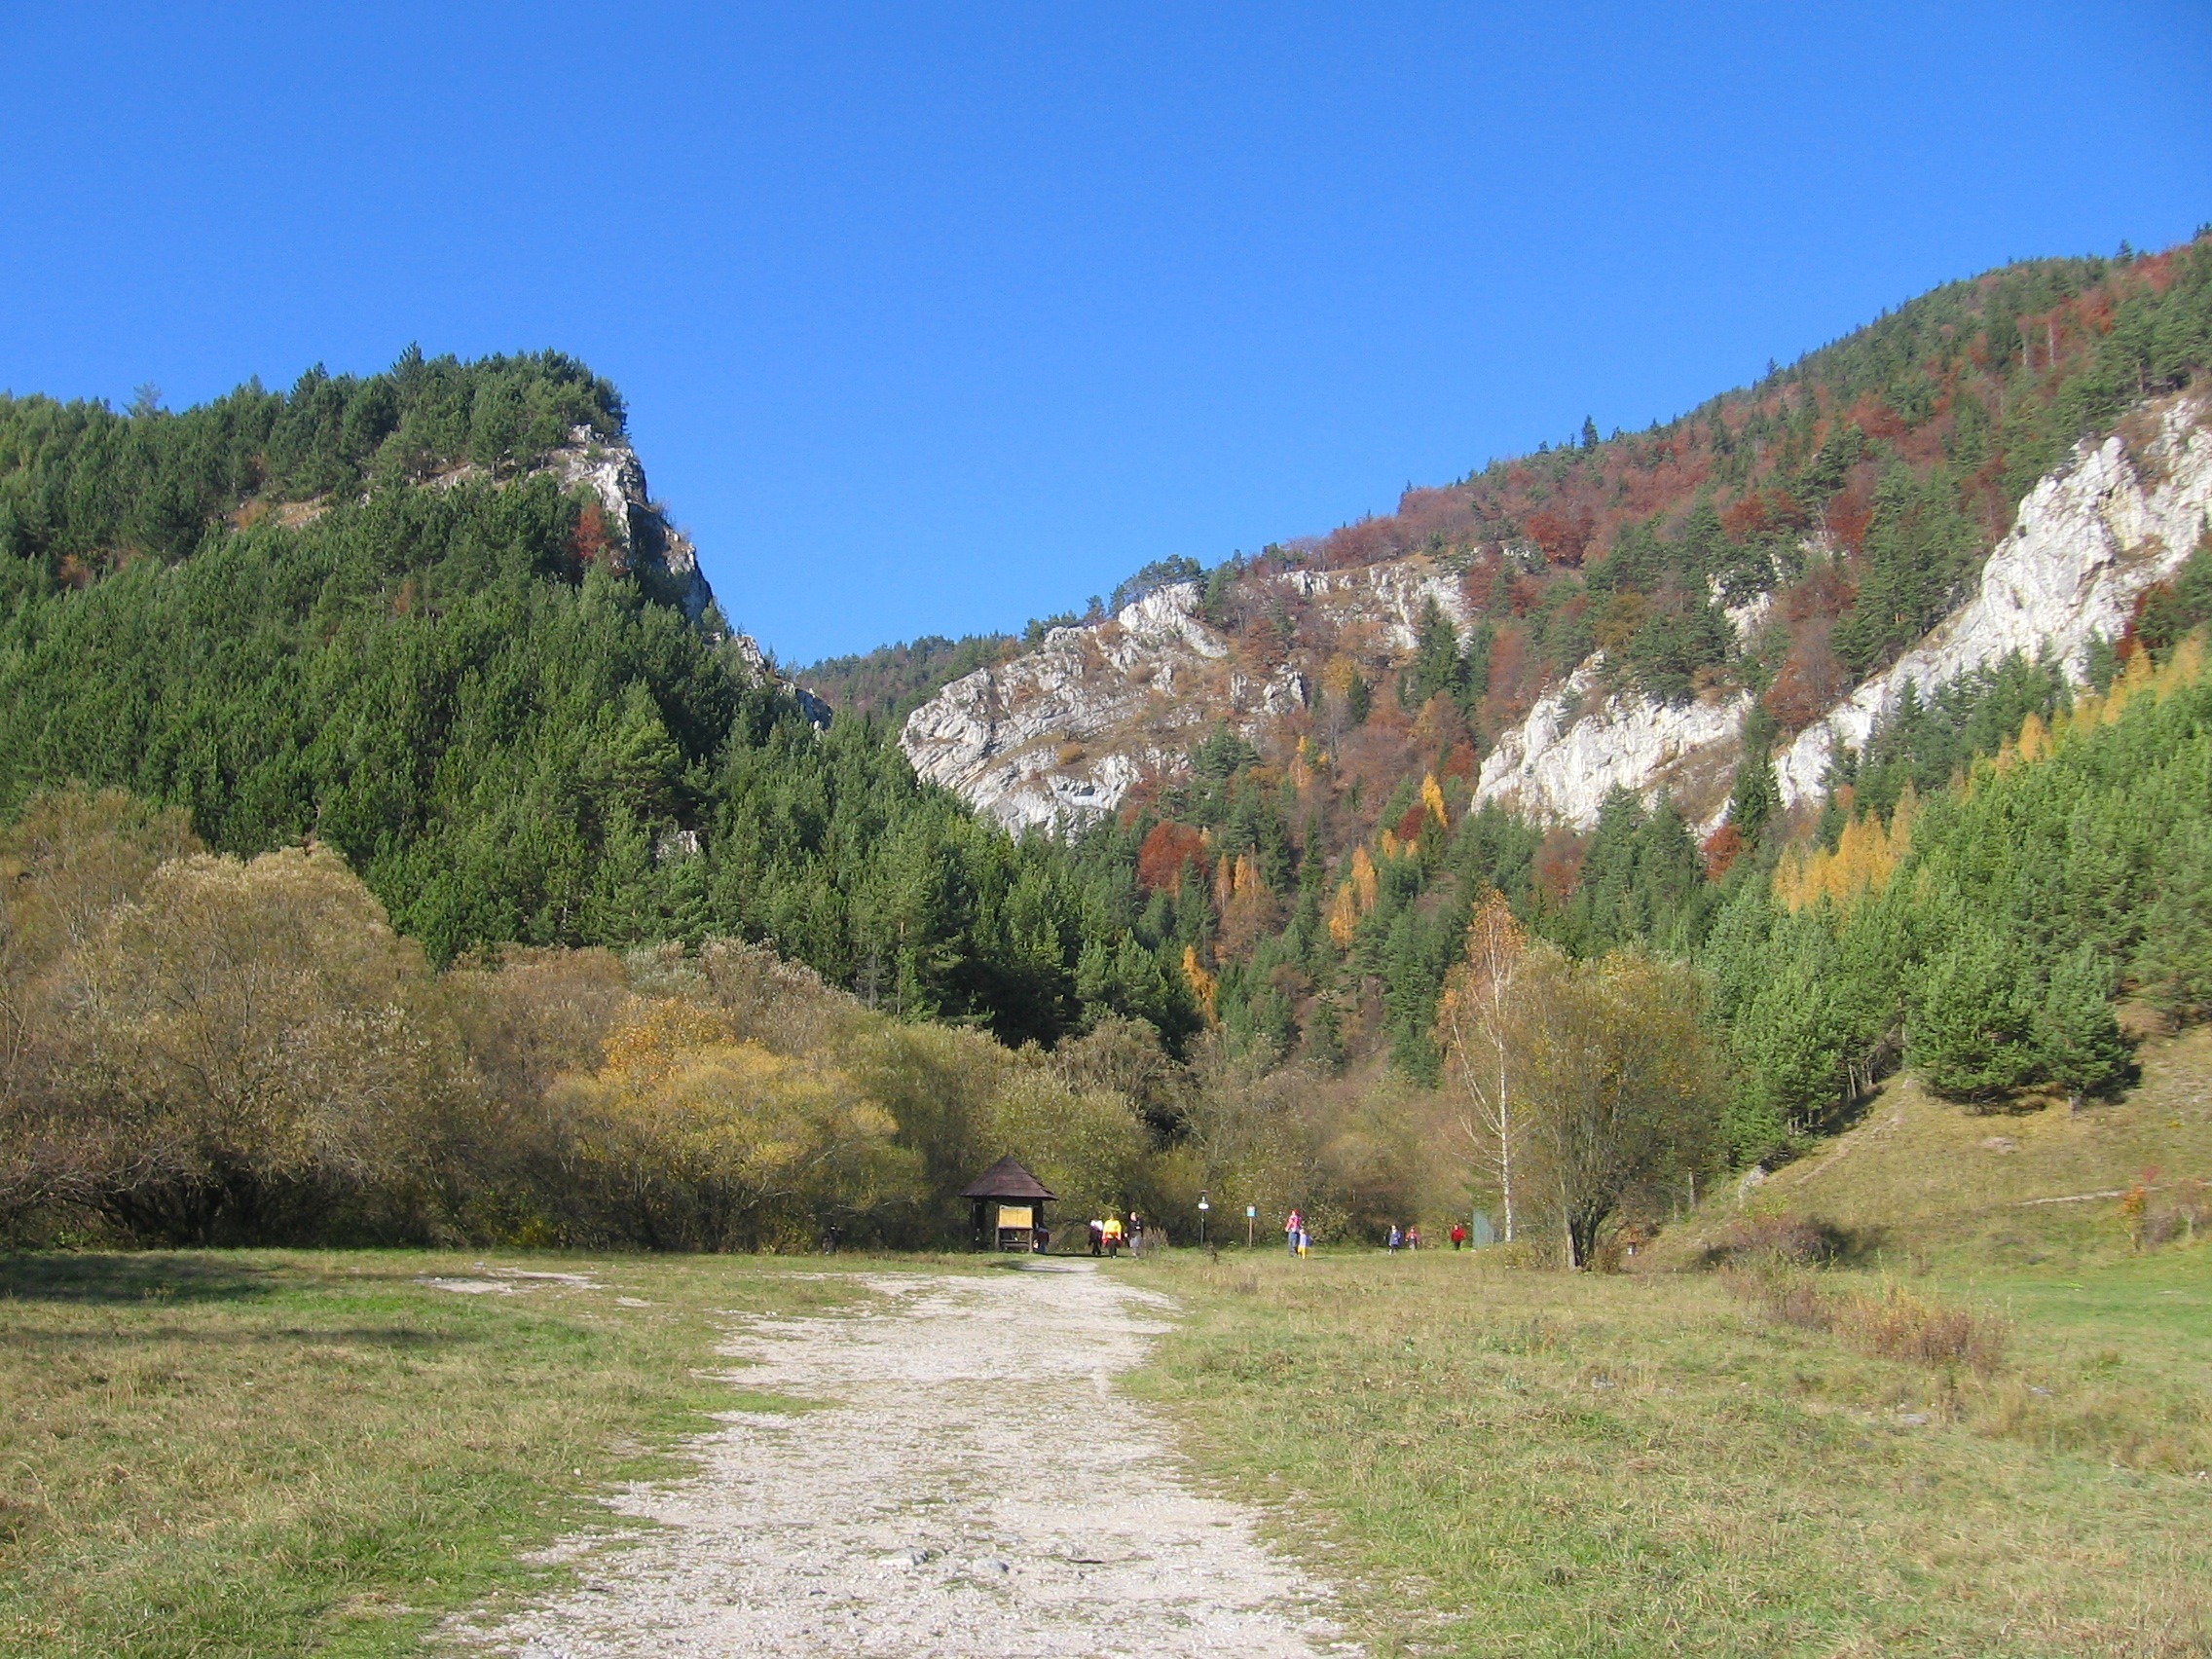
nature, forest, wilderness, mountain, people, sky, road, trail, meadow, countryside, fall, hill, lake, valley, mountain range, country, scenic, autumn, reservoir, ridge, trees, woods, outside, clouds, gravel, mountains, ravine, plateau, loch, ecosystem, slovakia, tarn, mountain pass, mountainous landforms